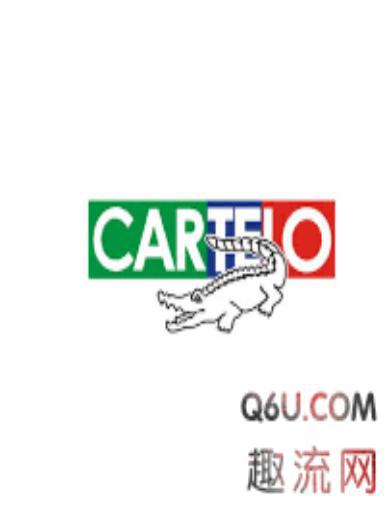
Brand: cartelo
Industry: Clothes